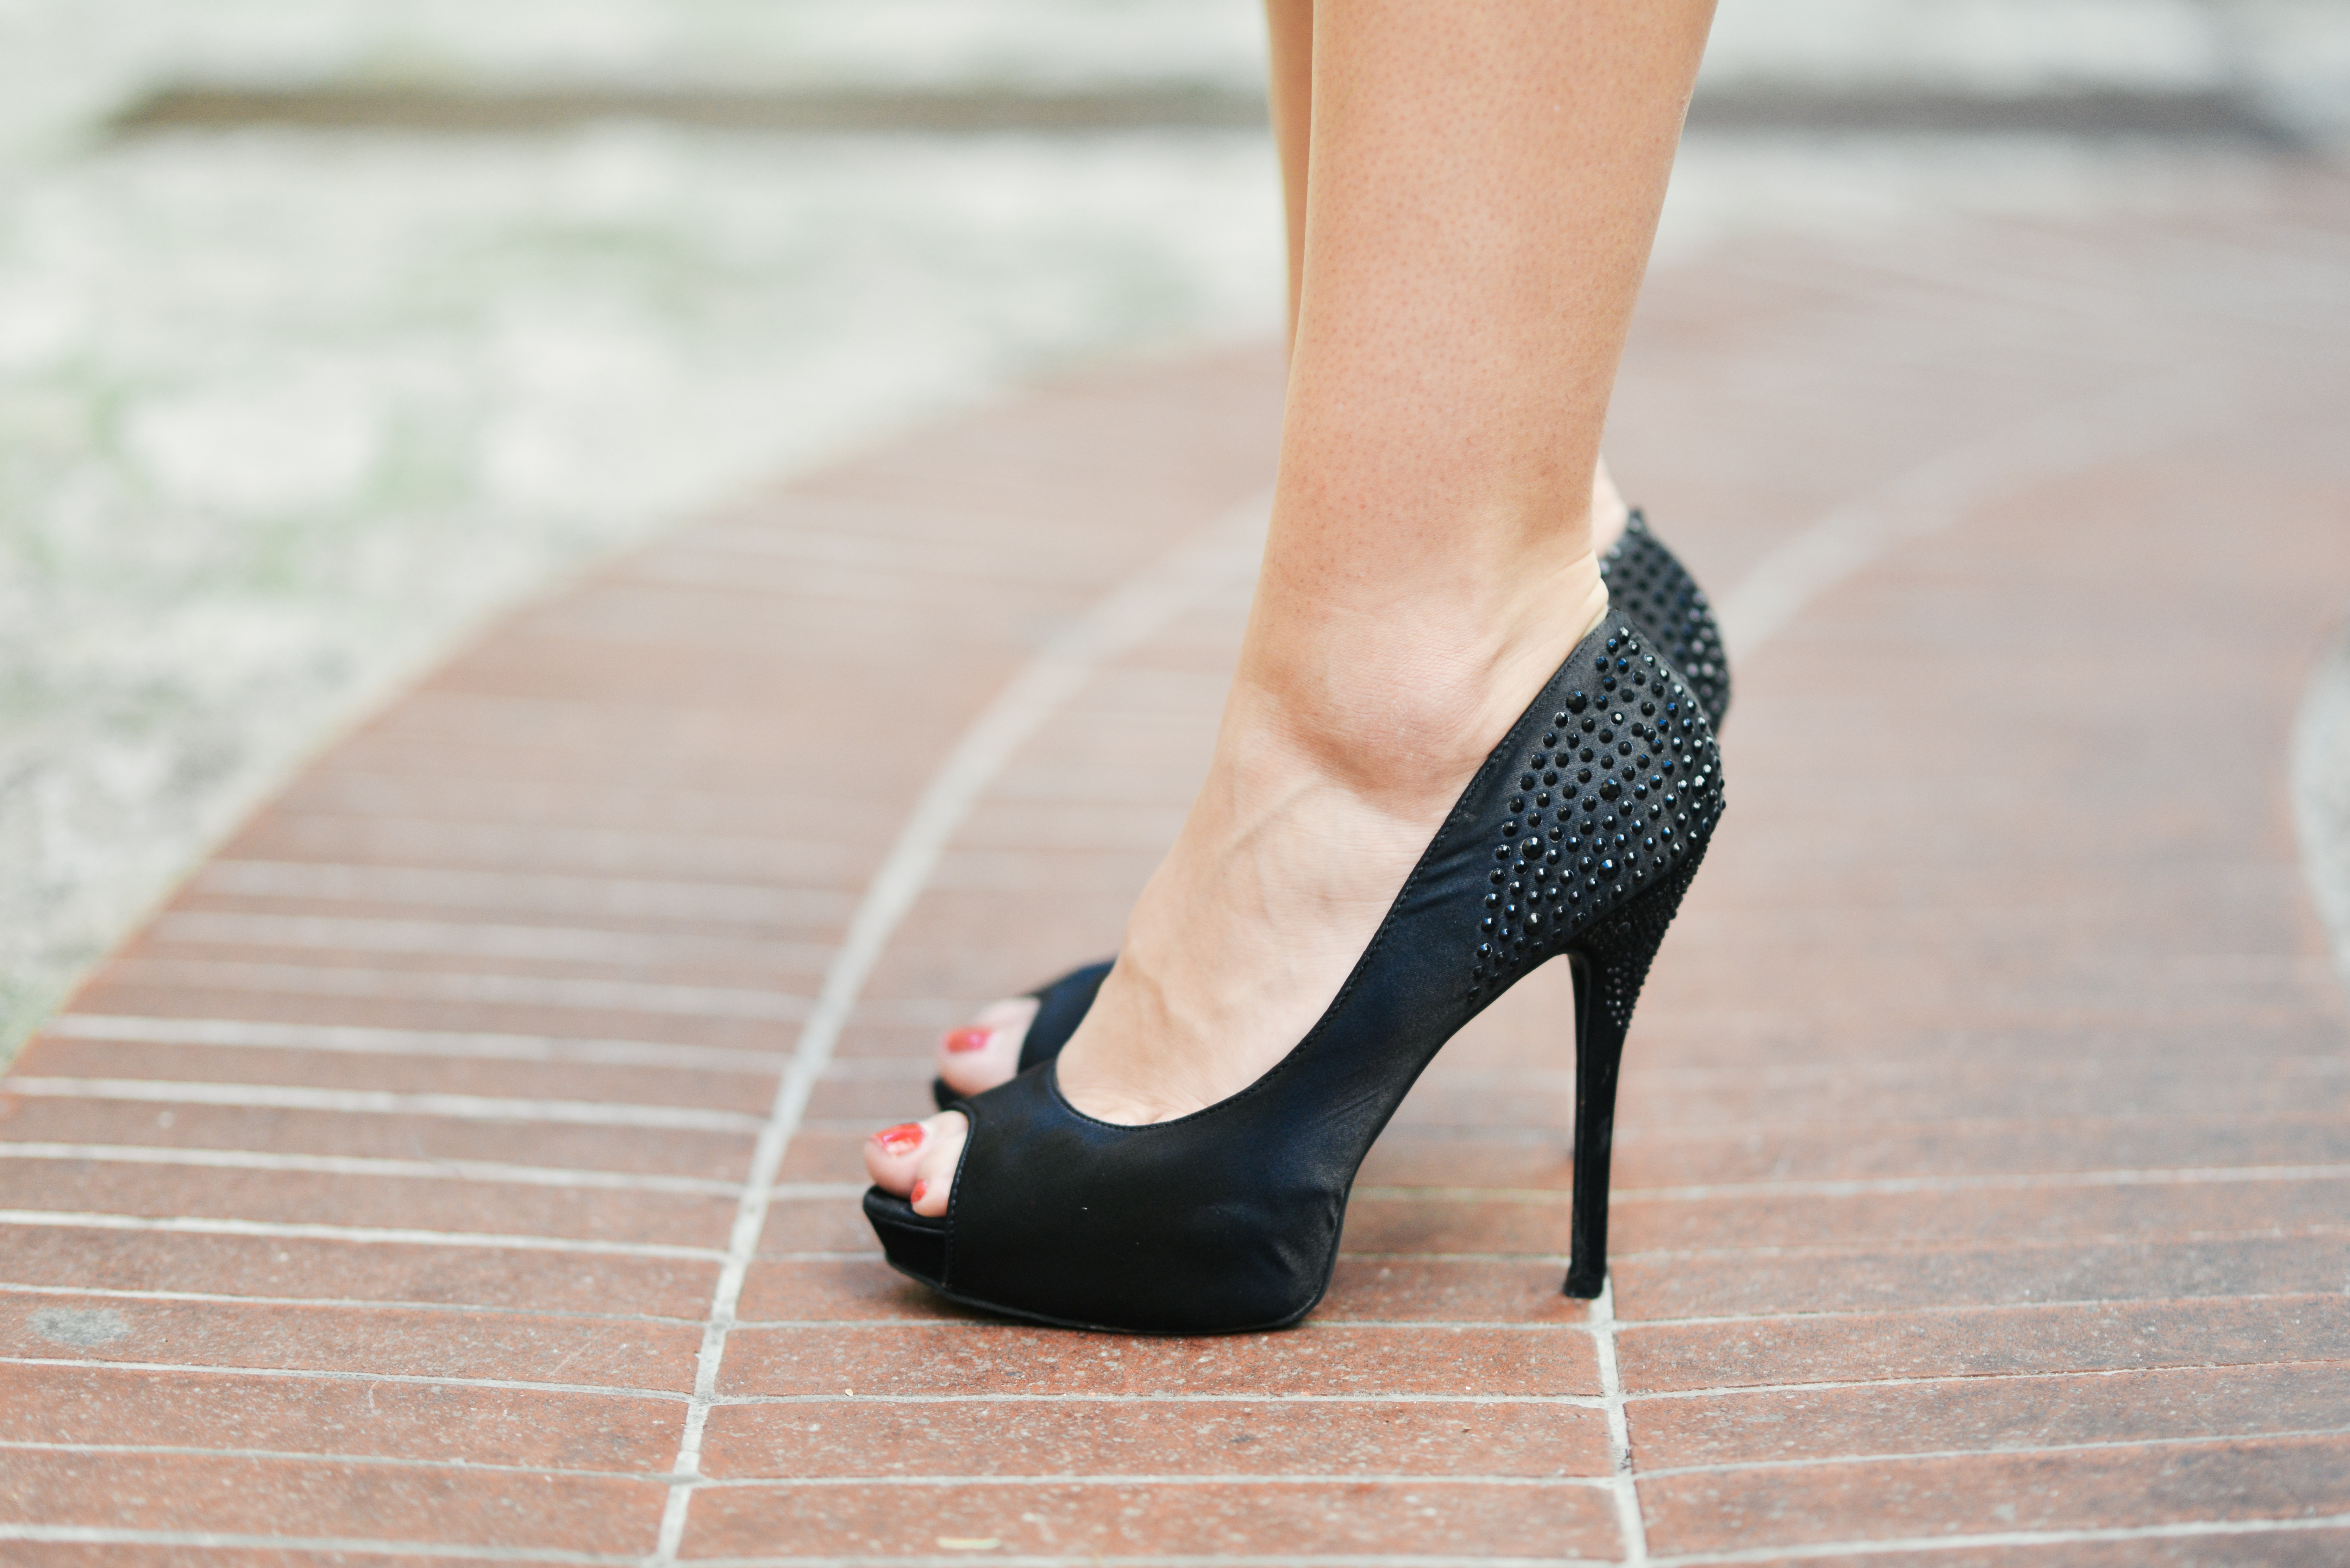
shoe, girl, woman, white, female, leg, spring, high, foot, fashion, black, season, human body, shoes, footwear, heels, style, elegant, toe, glamour, studs, accessory, high heeled footwear, outdoor shoe